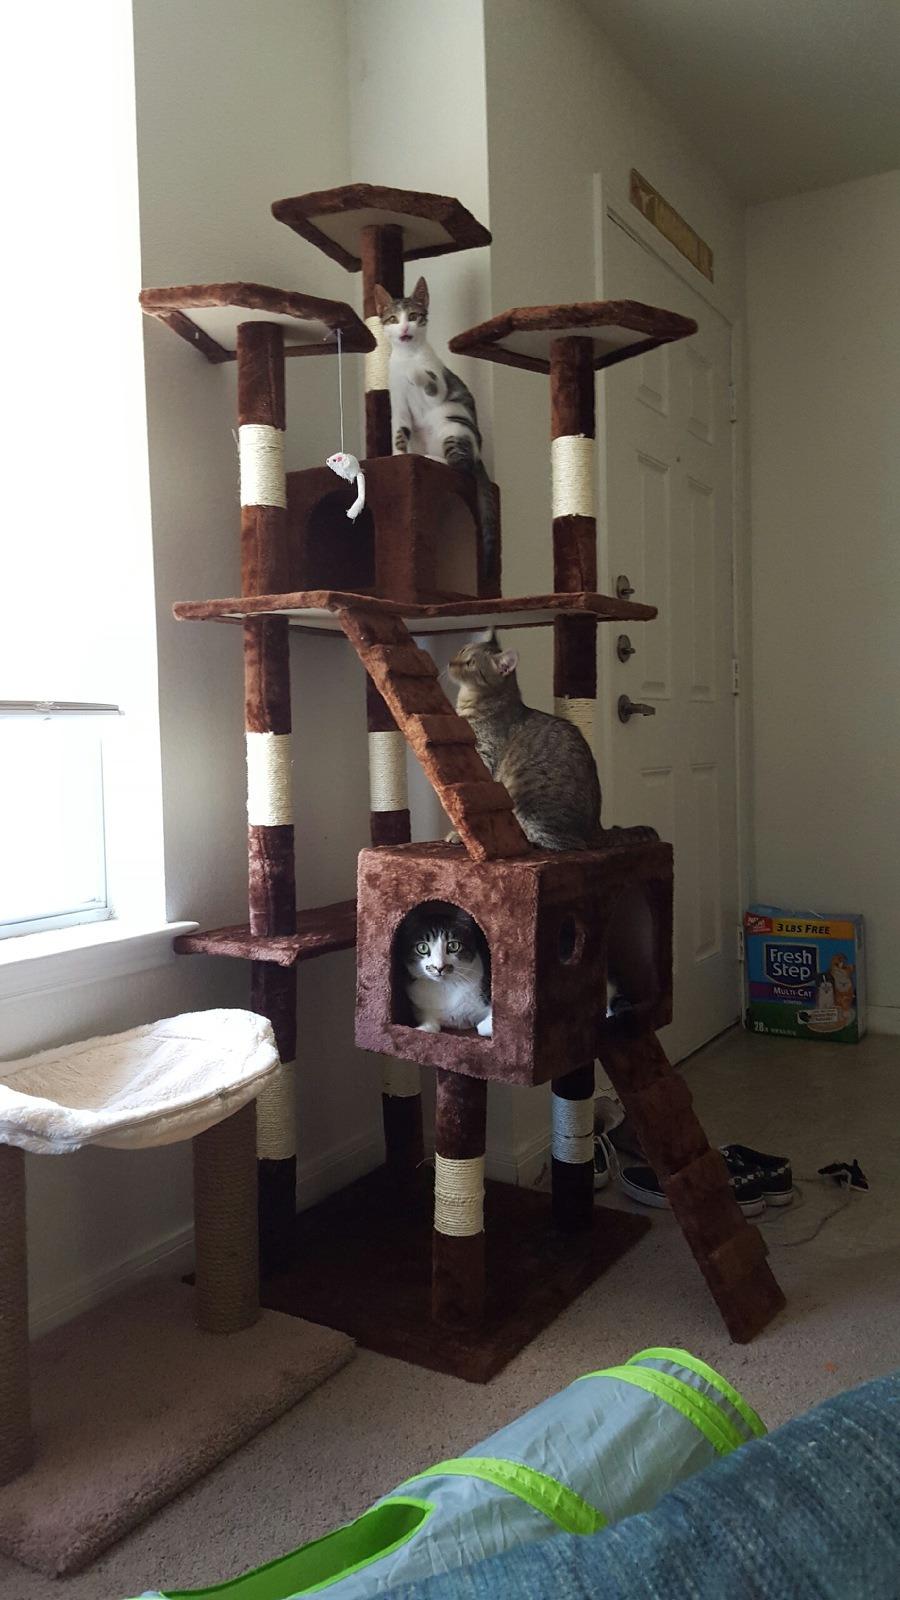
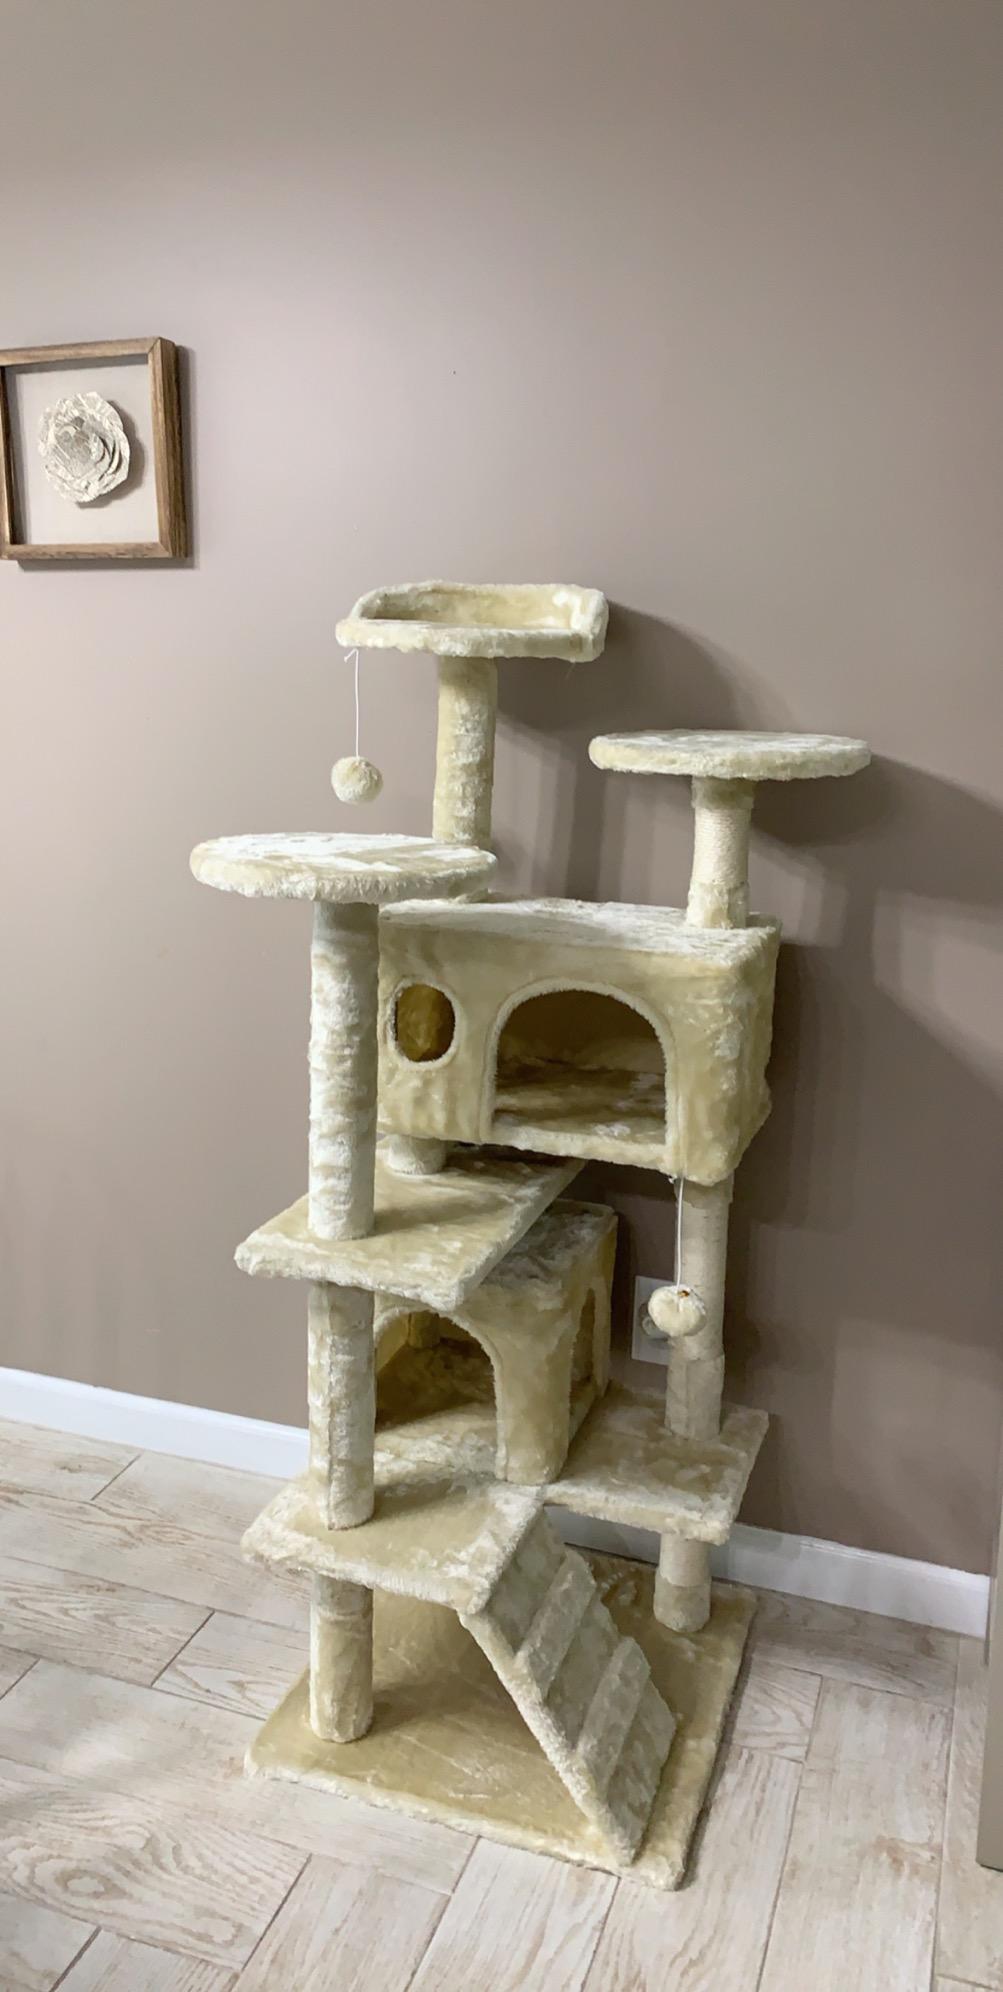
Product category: items_cat tree
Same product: no